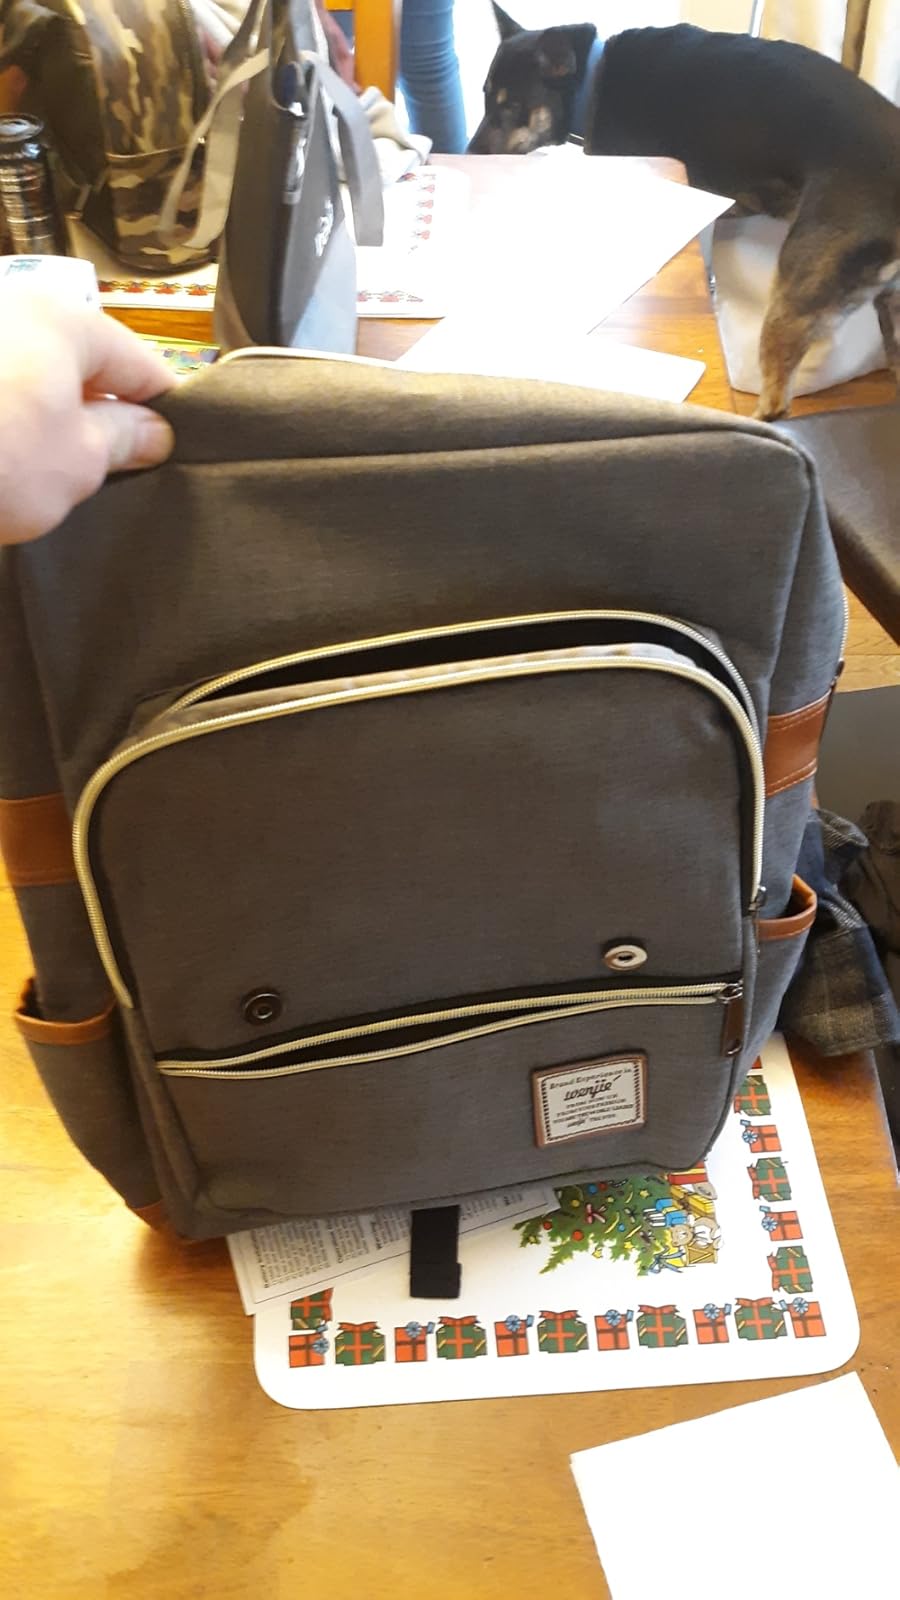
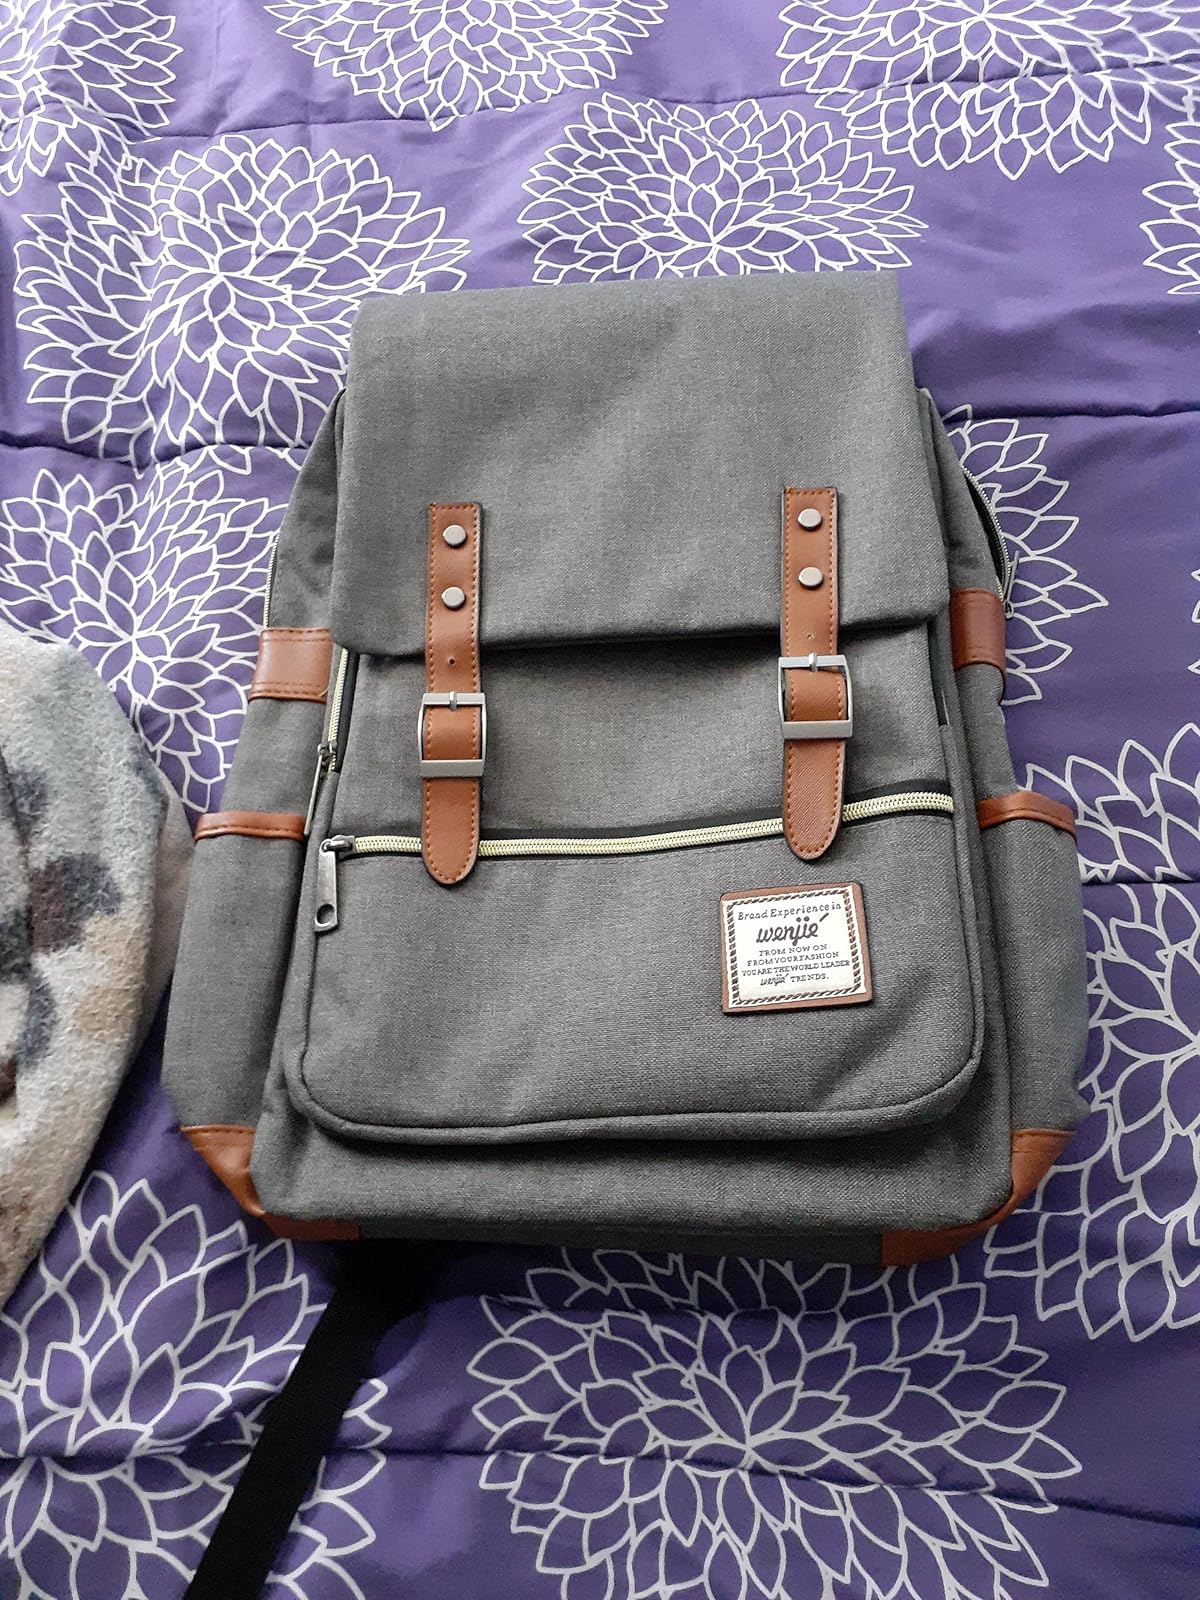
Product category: bag
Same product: yes